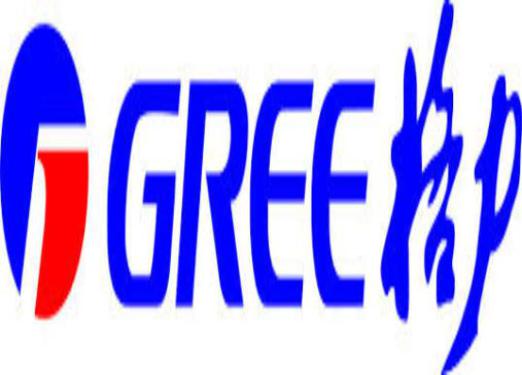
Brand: gree-1
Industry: Electronic